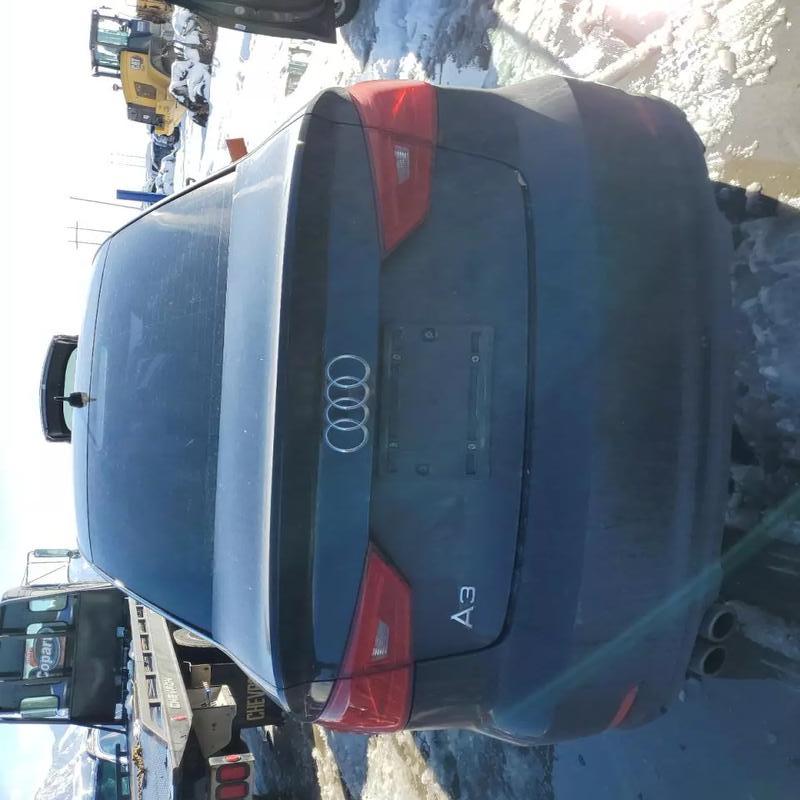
Aucun dommage détecté.
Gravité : aucun